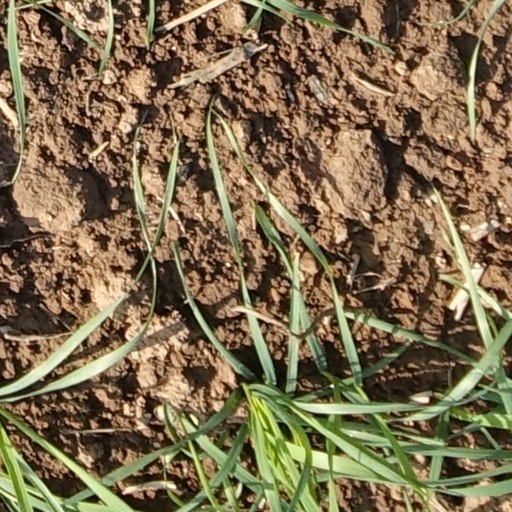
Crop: wheat